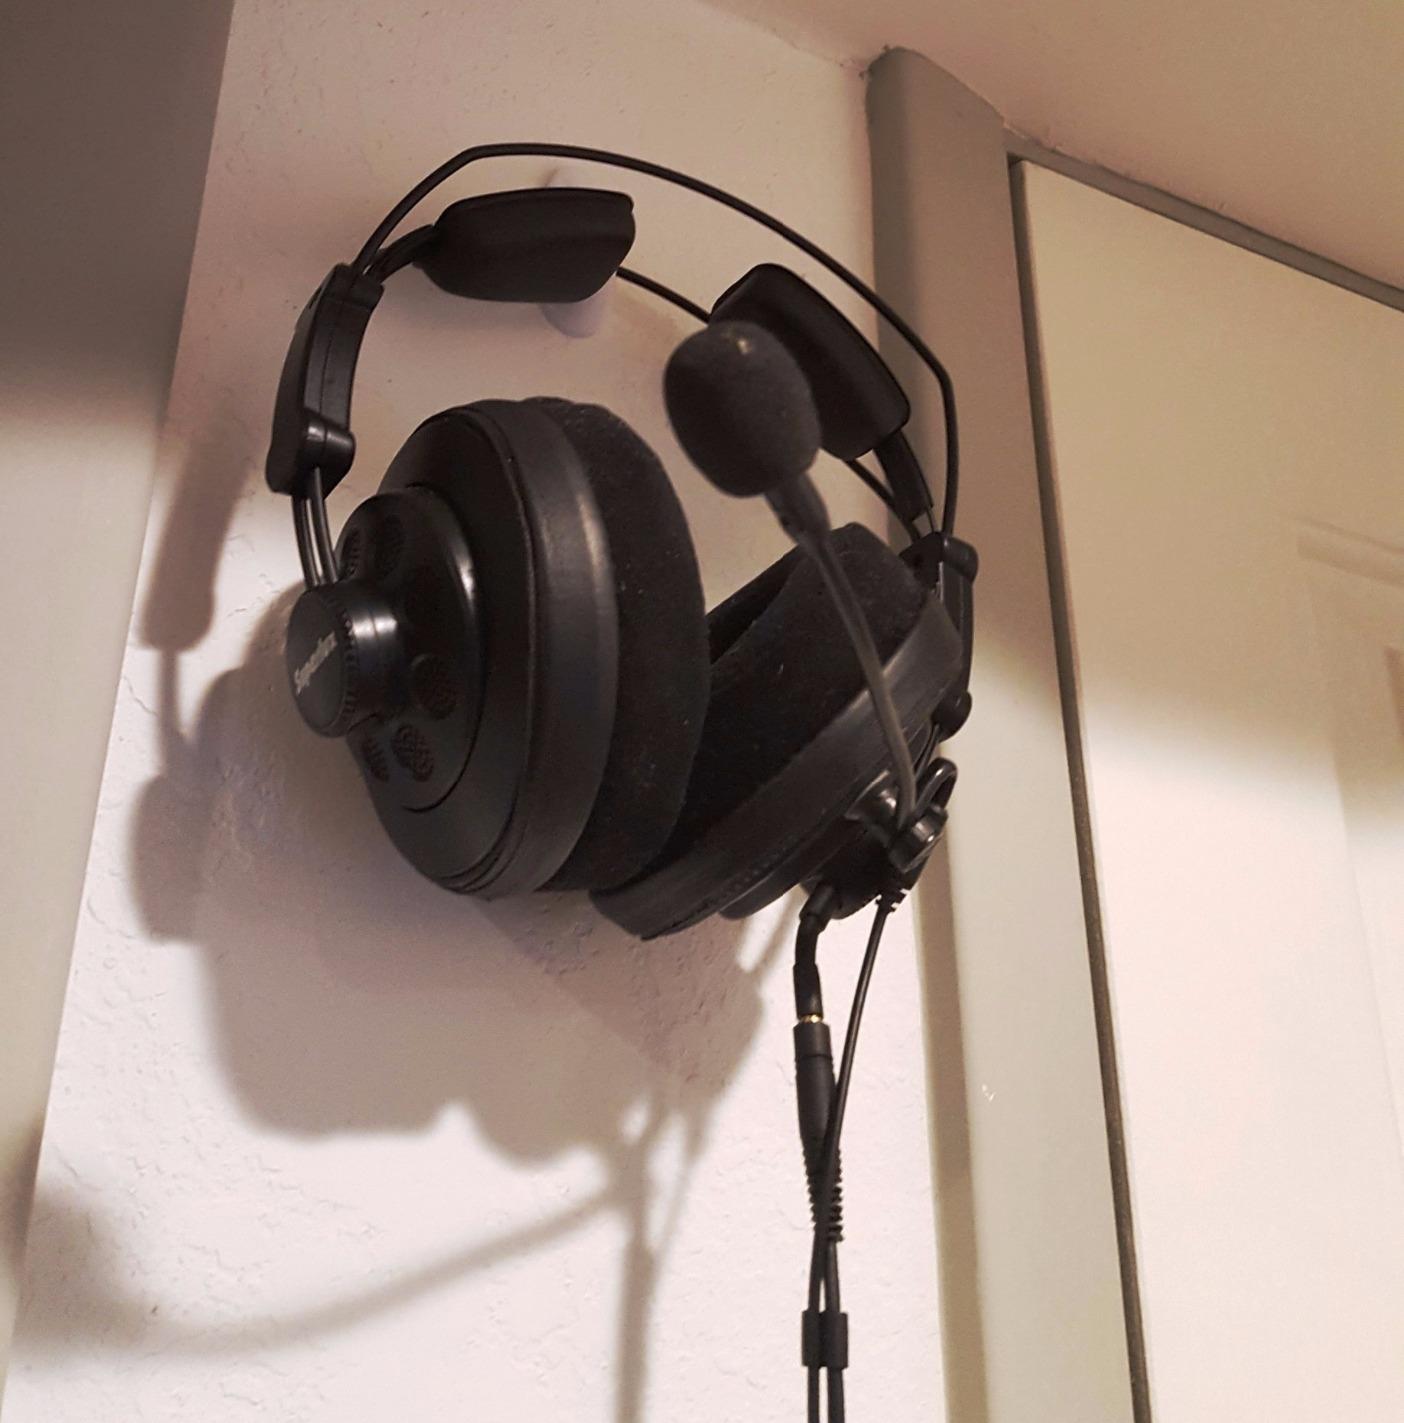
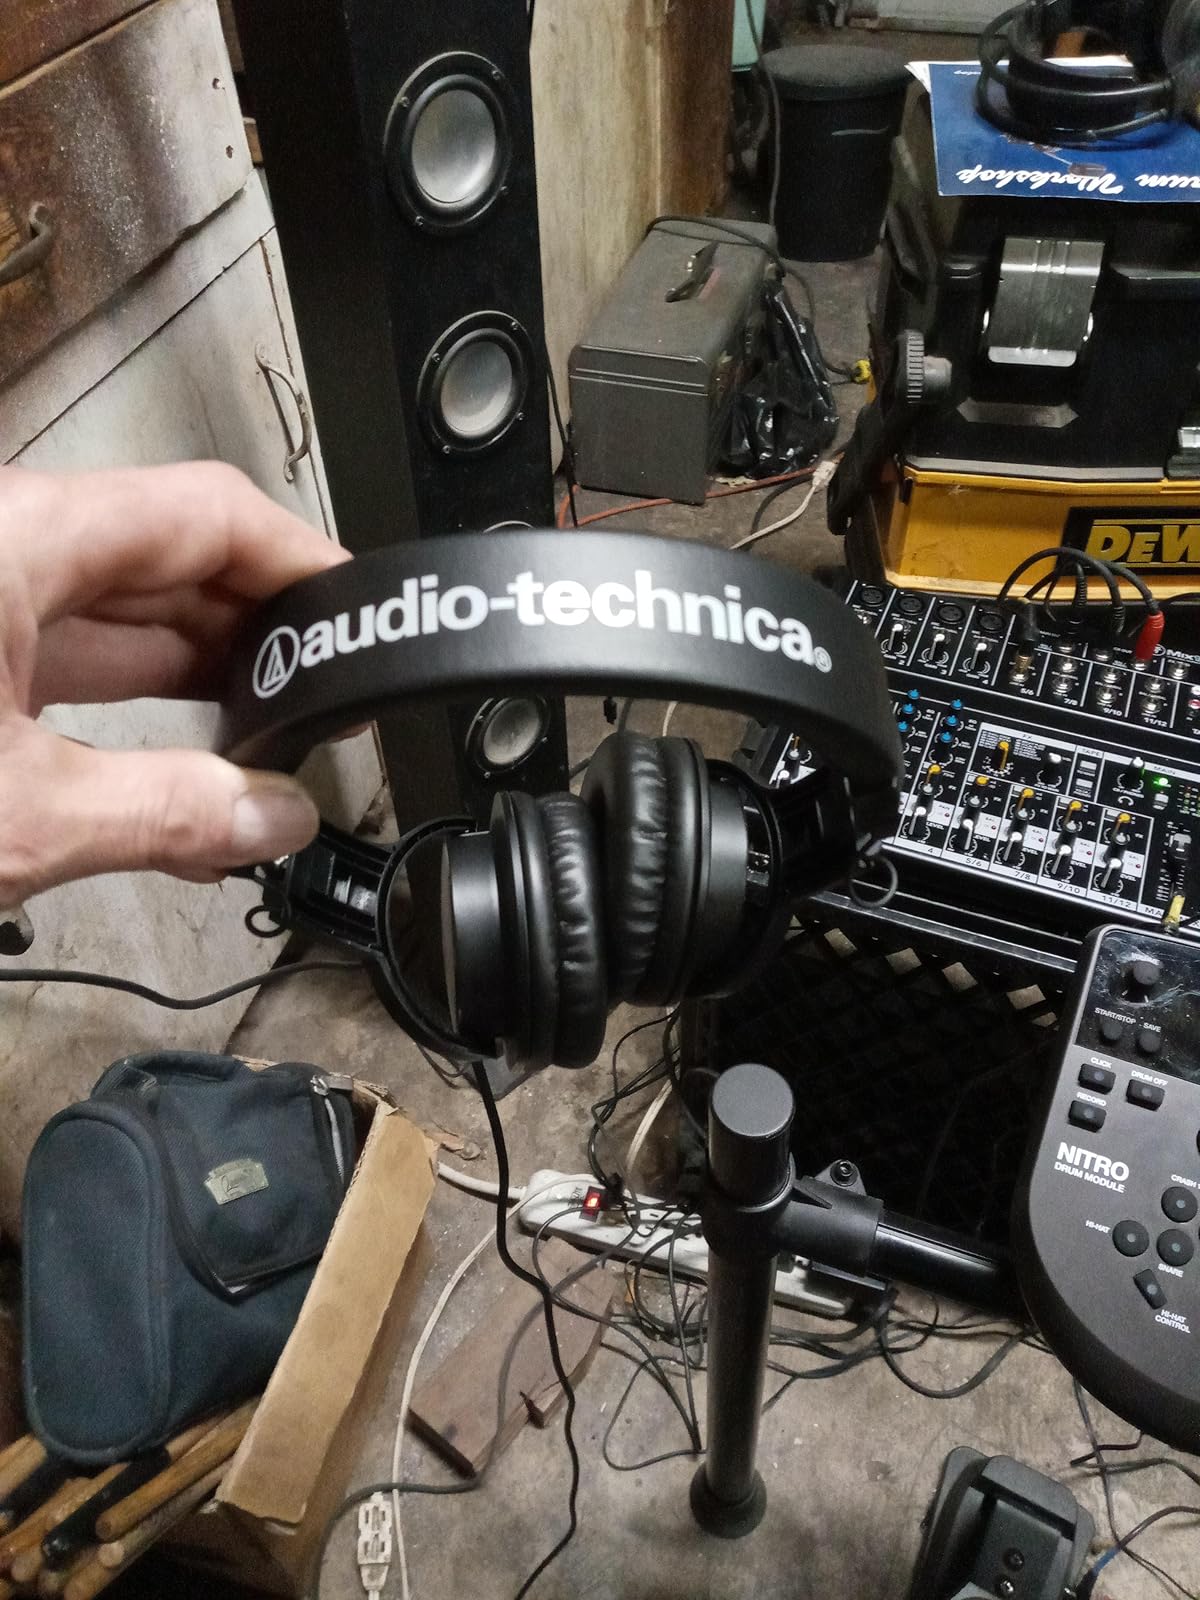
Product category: headphones
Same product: no